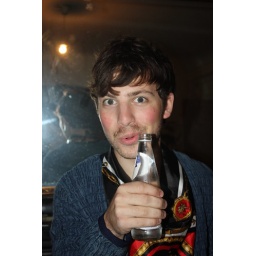
water in a glass bottle makes me happy